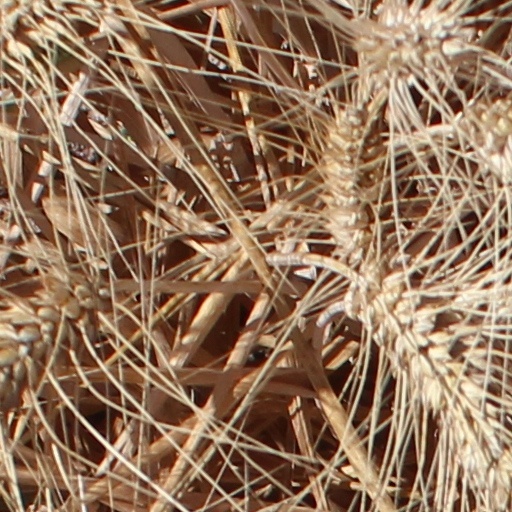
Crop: wheat